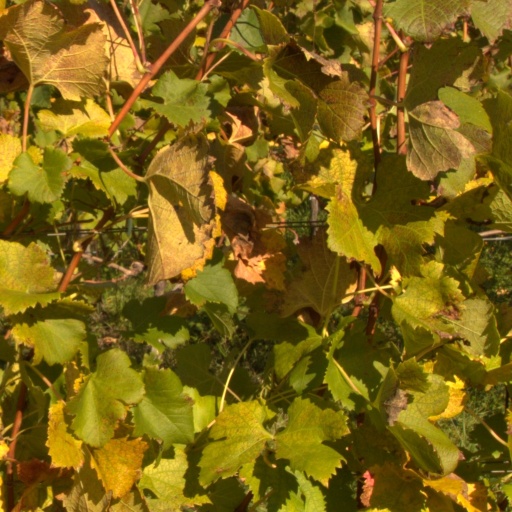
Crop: grape